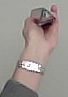
Product: toblerone_black